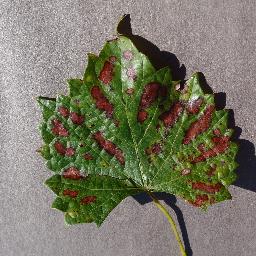
Label: Grape___Esca_(Black_Measles)